Tlatilco culture

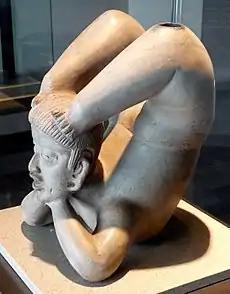
The "Acrobat", ceramic art from Tlatilco, dated 1200-900 BCE. This figurine's left knee has a hole for pouring liquid.

Archaeologically, the advent of the Tlatilco culture is denoted by a widespread dissemination of artistic conventions, pottery, and ceramics known as the Early Horizon (also known as the Olmec or San Lorenzo Horizon), Mesoamerica's earliest archaeological horizon.